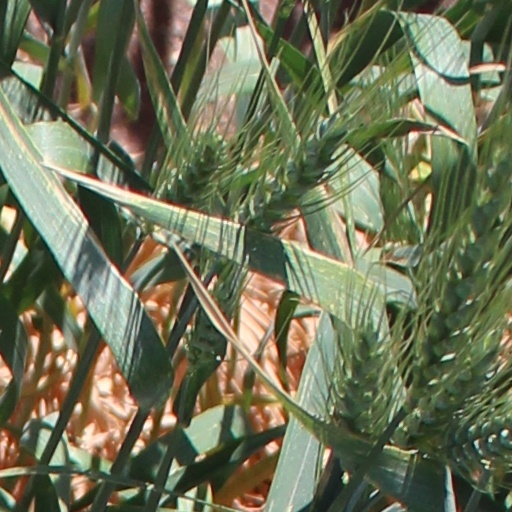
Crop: wheat